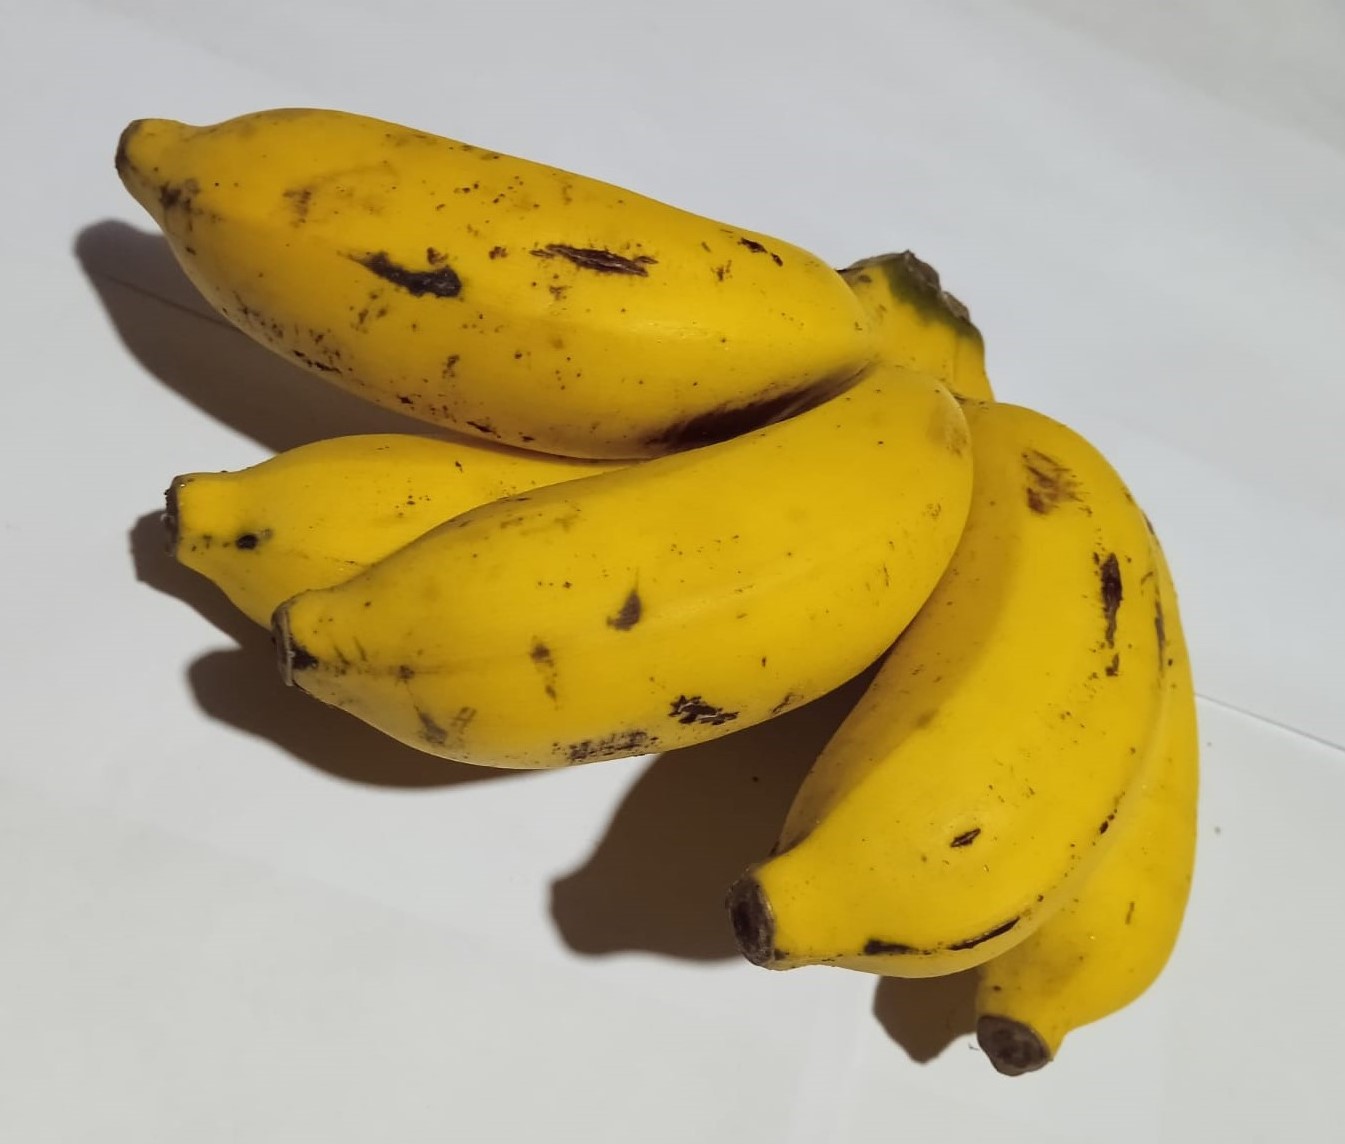
Fruit: banana
Condition: fresh